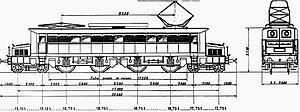
La 242 BE 1 est une ancienne locomotive électrique du PLM, devenue 2BB2 3301 lors de sa renumérotation SNCF.